Seaside Institute

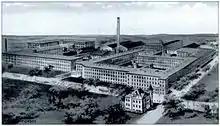
Seaside Institute and Warner Brothers factory, circa 1909

By 1886, the corset factory founded by Drs. I. D. and Lucien C. Warner in Bridgeport employed approximately 1200 people, seven-eighths of whom were women. The Seaside Institute was designed as a dining, lecture and meeting hall with library, music and reading rooms for the benefit of these female employees. Together with similar buildings constructed for the welfare of employees such as the People's Club supported by mill owners in Lowell, Massachusetts, Seaside Institute stands as an example of 19th century philanthropy aimed at the welfare of employees or industrial paternalism. An 1887 account of the purposes of the Institute printed in "The Century" expresses the particular solicitousness toward women employees: